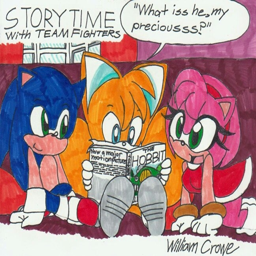
tails loves to read to his friends , especially since it gives him a chance to do voices for the characters in the book .